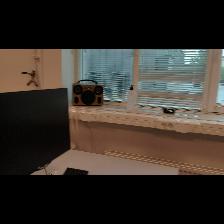
Label: NonHuman